Sadaharu Horio

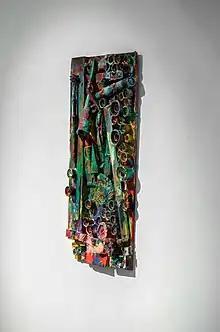
Ordinary things "Ironuri" 2018

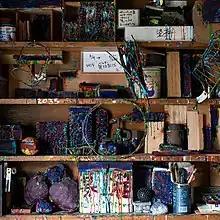
Ironuri works in progress, The color was blue on the day he passed away.

As a member of Gutai, Horio produced sculptural canvasses with colorfully painted fabrics arranged and attached in different shapes. After Gutai’s dissolution in 1972, Horio increasingly developed more experimental processual approaches that included performances, installation artworks and interventions into urban and natural environment. The act of applying paint continued to play a central role in these works, yet Horio used speed and spontaneity to spur his creative process. In the mid-1980s, Horio began applying paint on objects with one color each day, a method he called “ironuri” (paint placement), which resulted in the substantial alteration of the shapes of the original objects. In 1997 he developed his “ippun dahō” (one-minute hitting method) of making multiple drawings or paintings in a row within a few minutes, a process which he continued to explore in his performances as well. Then in 2002, in reference to the "Gutai Card Box" (1962), Horio began making "¥100-Yen Paintings", where exhibition visitors could buy drawings at a booth that resembled a vending machine for the equivalent of about 1 Euro, in which Horio or his collaborators hid and spontaneously drew. As part of his solo show at the Ashiya City Museum of Art & History in 2002, Horio created a series of performances for every one of the 38 days. In his performances and workshops Horio involved the audiences in spontaneous activities, which frequently built upon his methods of producing a great number of works at a fast pace in a short amount of time and which also often escalated into a collective creative frenzy. Unimpressed by the power of institutions and the art market, Horio dismantled distinctions such as between artist and audience or between works of high art and everyday practices. Horio’s work also includes the woodblock print series "Myokonin-den" (1992–2009), which resulted from his collaboration with Shūji Hisaka, a colleague from his workplace, as well as a large number of drawings depicting disaster-stricken scenes in and around Kobe, which he created in the aftermath of the Great Hanshin earthquake in March 1995.